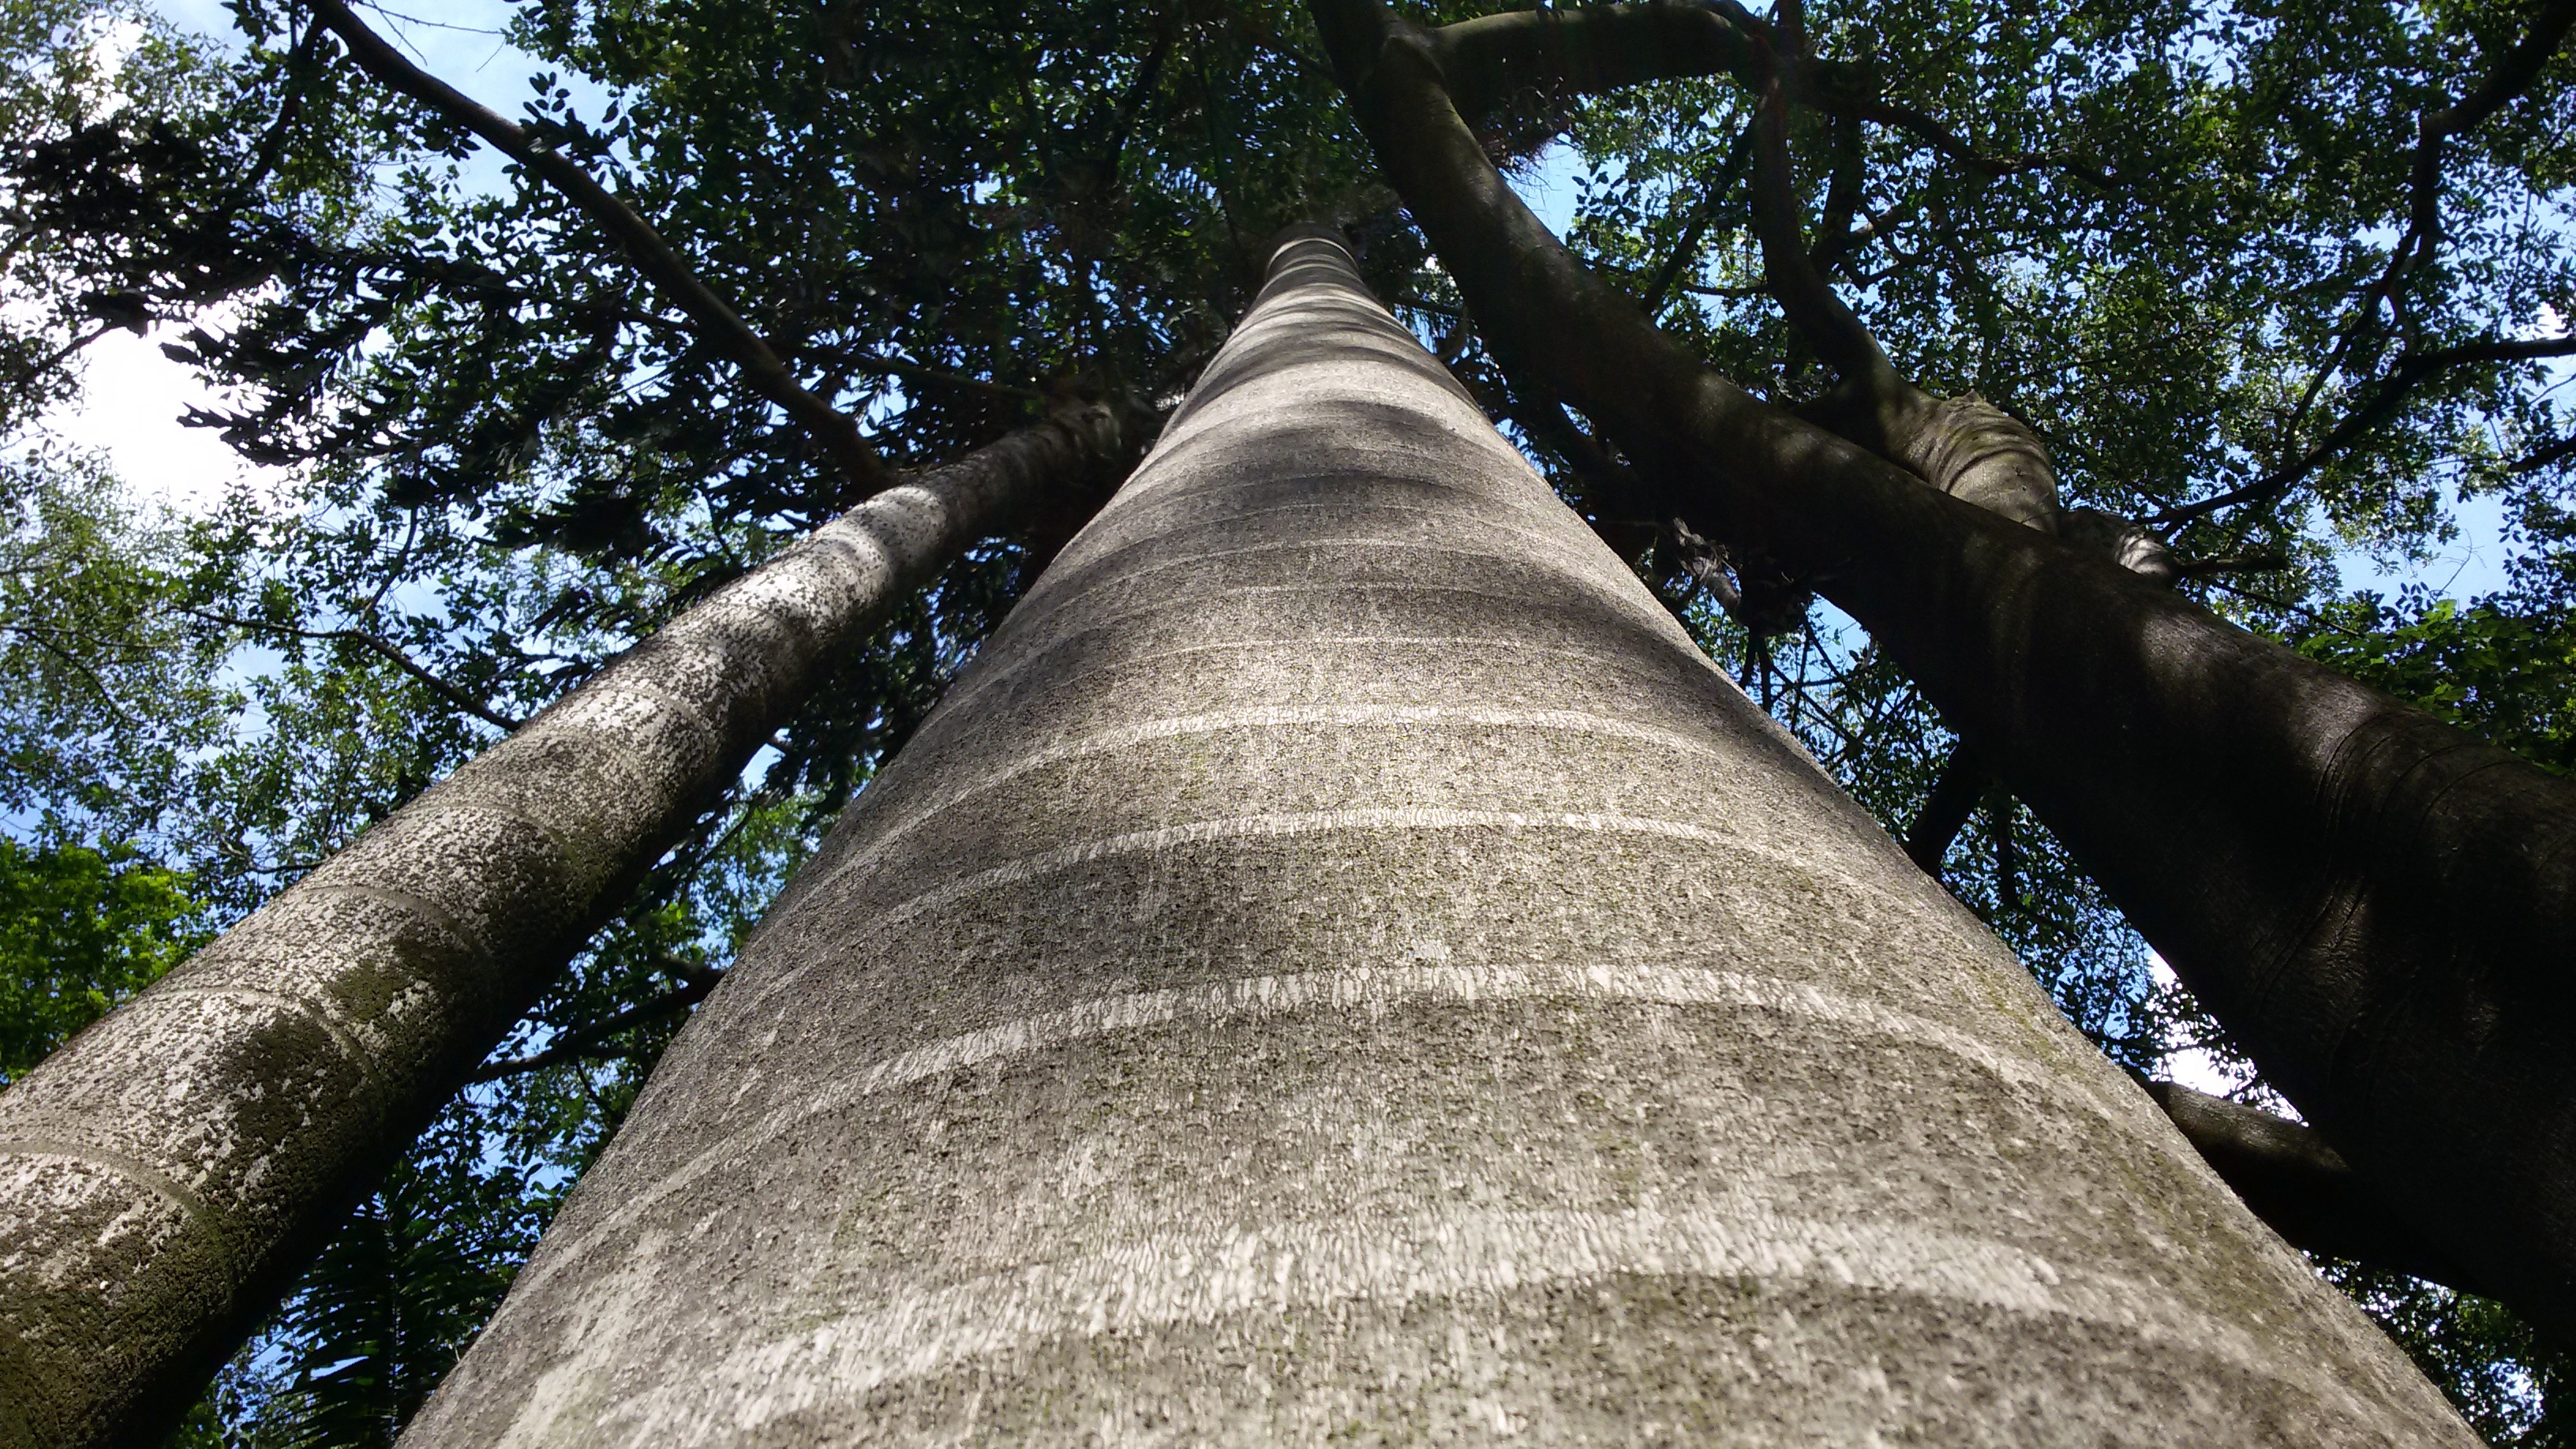
tree, forest, plant, leaf, monument, sculpture, temple, woody plant